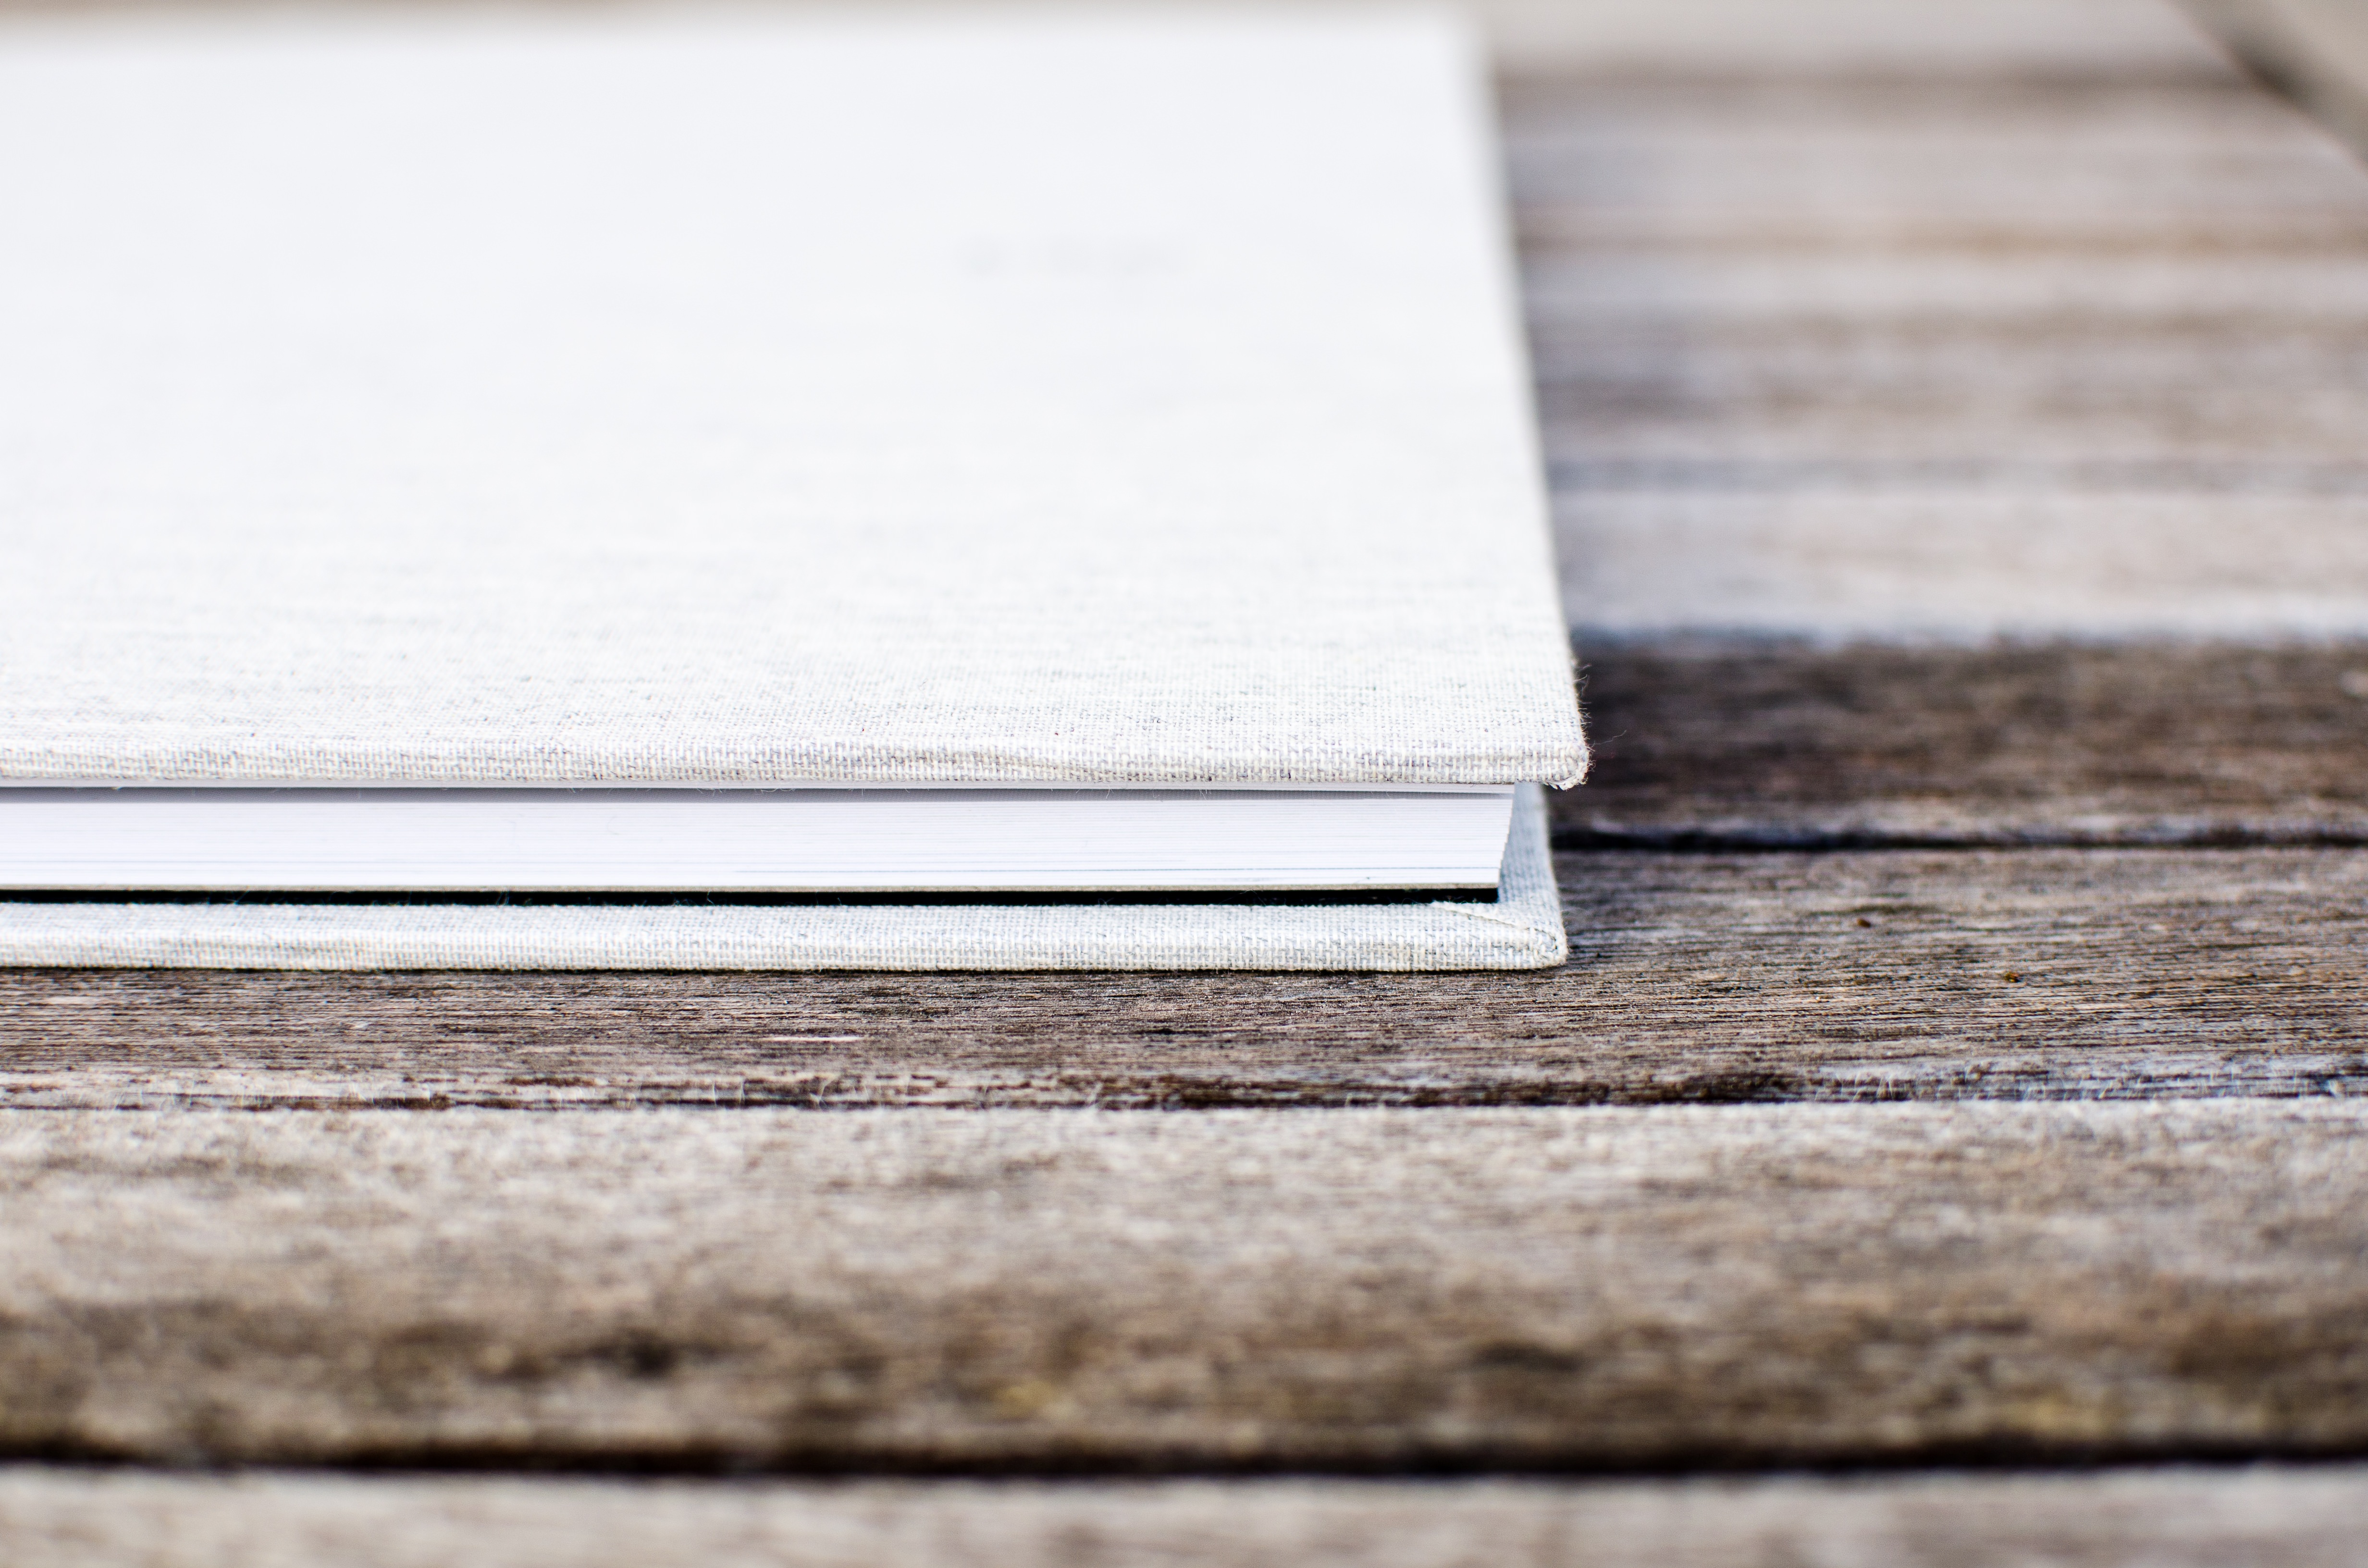
writing, book, wood, white, floor, rustic, material, textile, rectangle, wooden, flooring